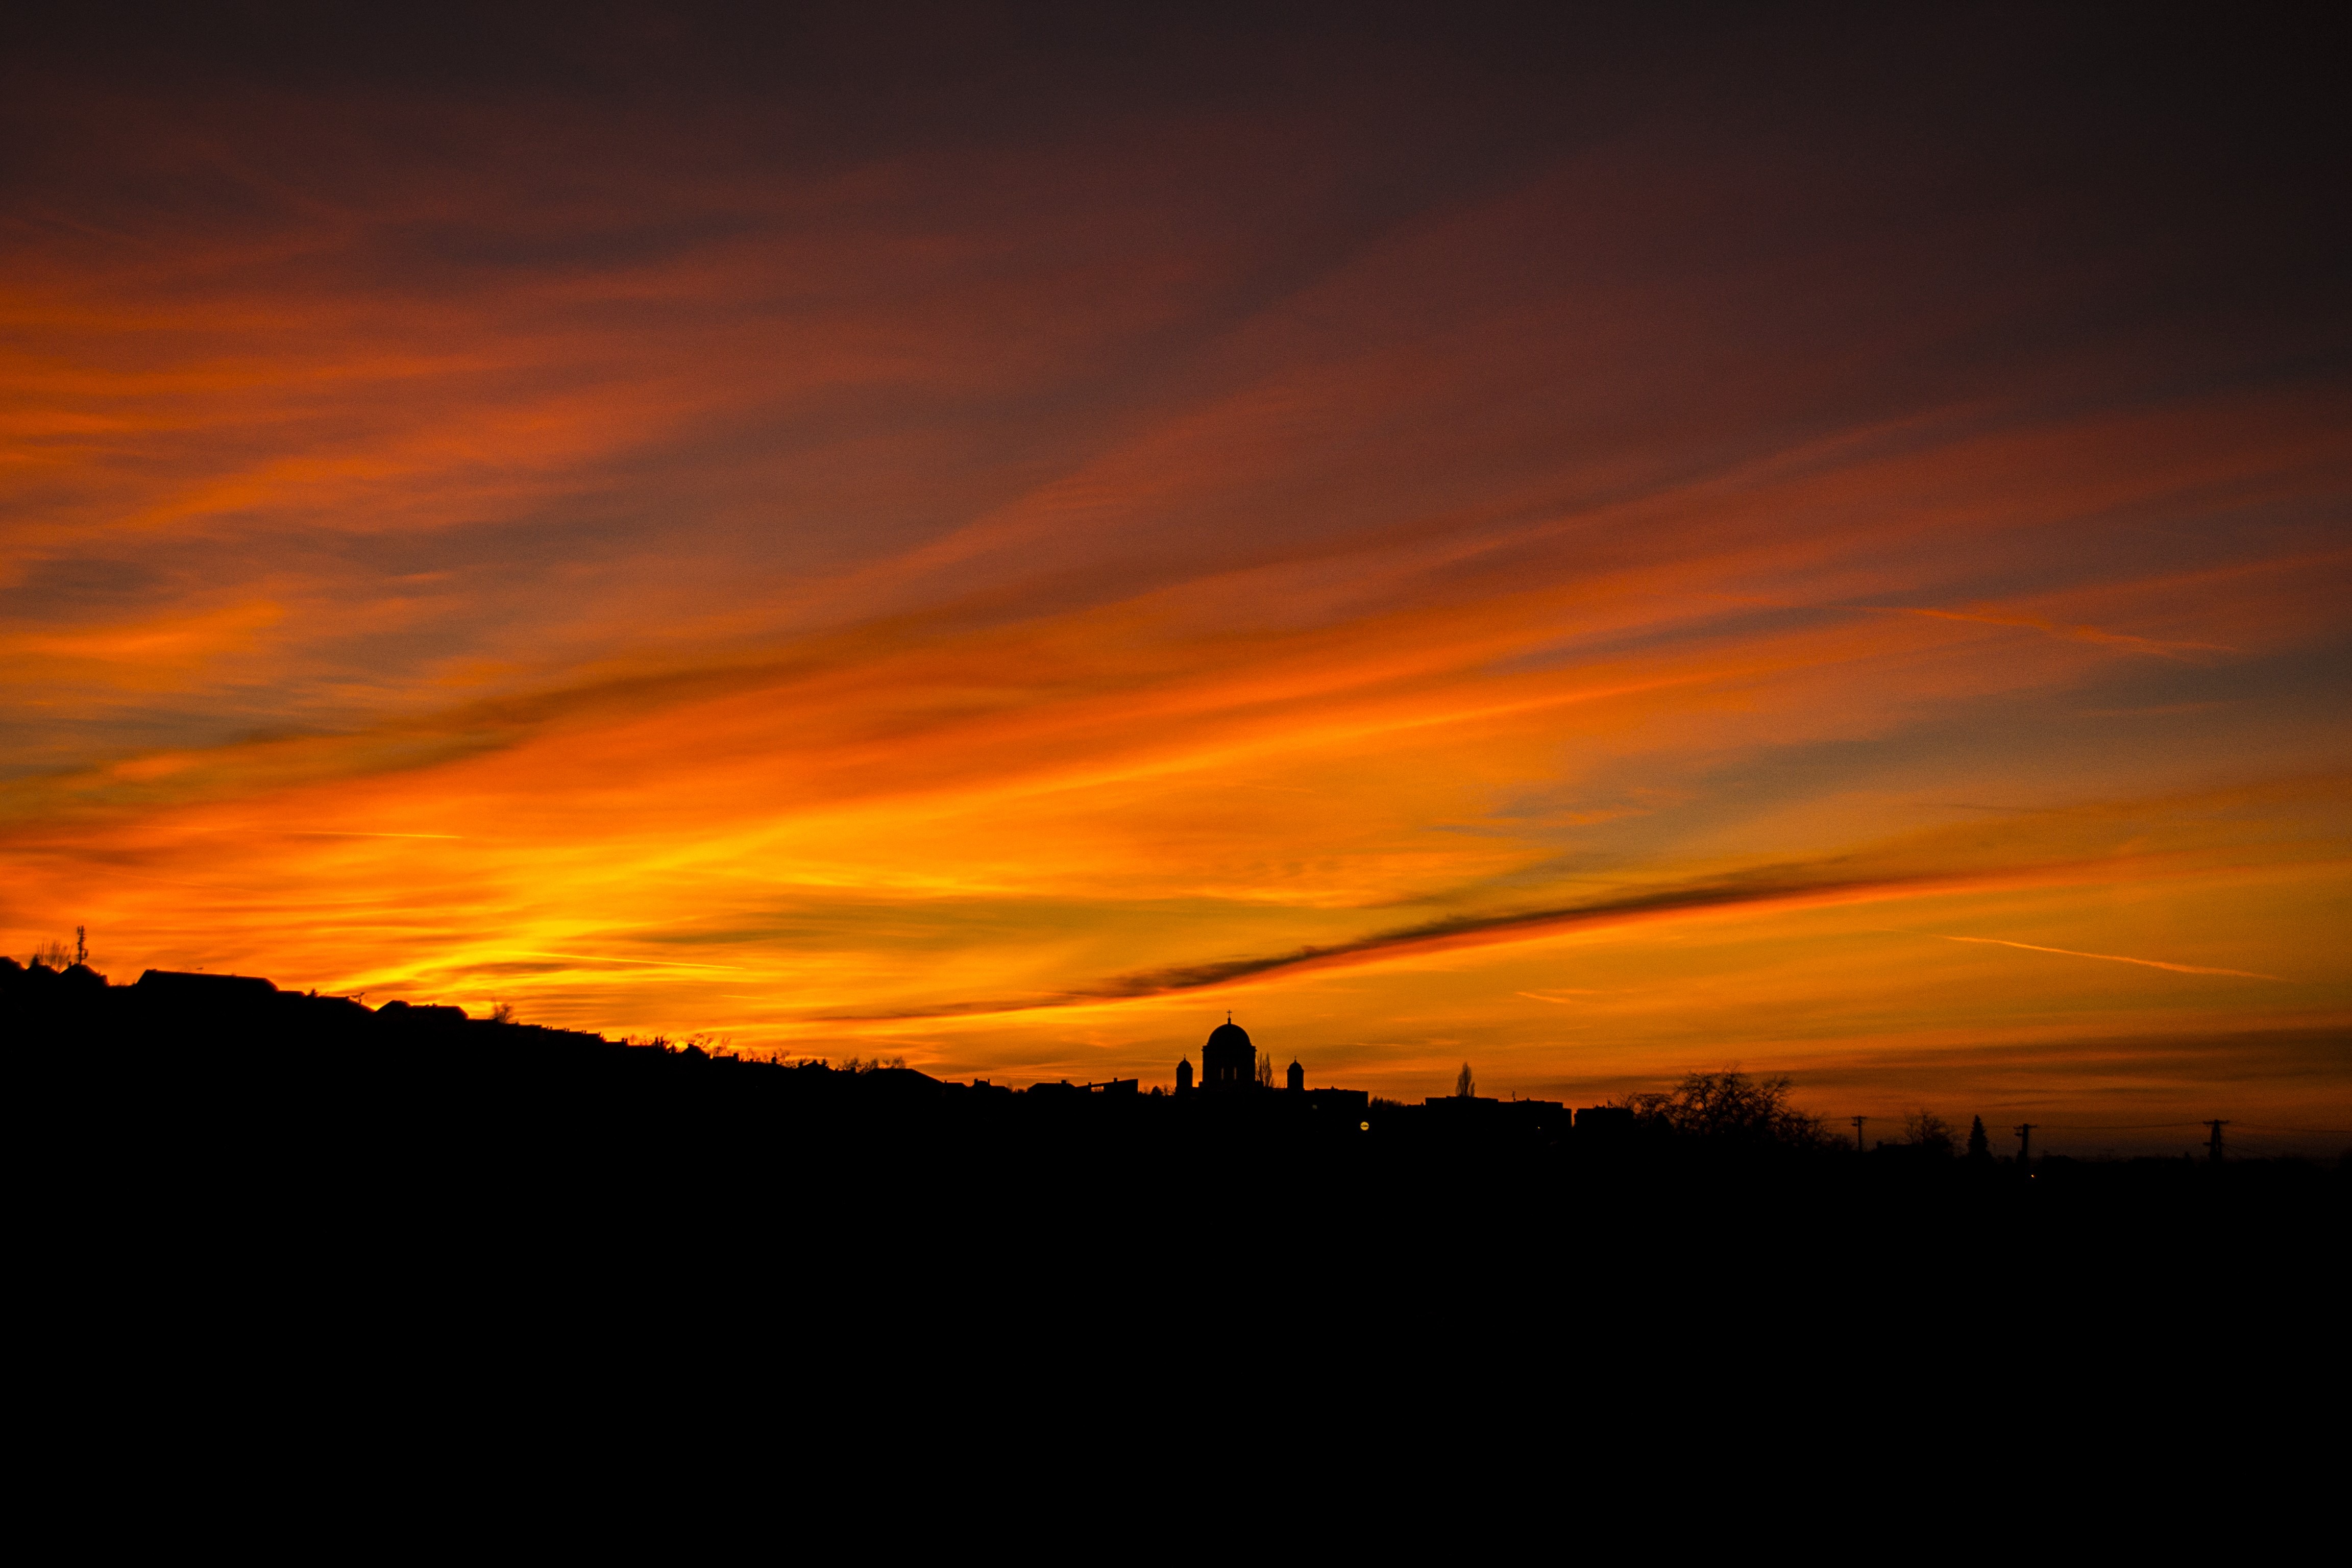
horizon, cloud, sky, sun, sunrise, sunset, field, prairie, sunlight, morning, dawn, atmosphere, dusk, evening, clouds, colors, basilica, afterglow, day s, esztergom, red sky at morning